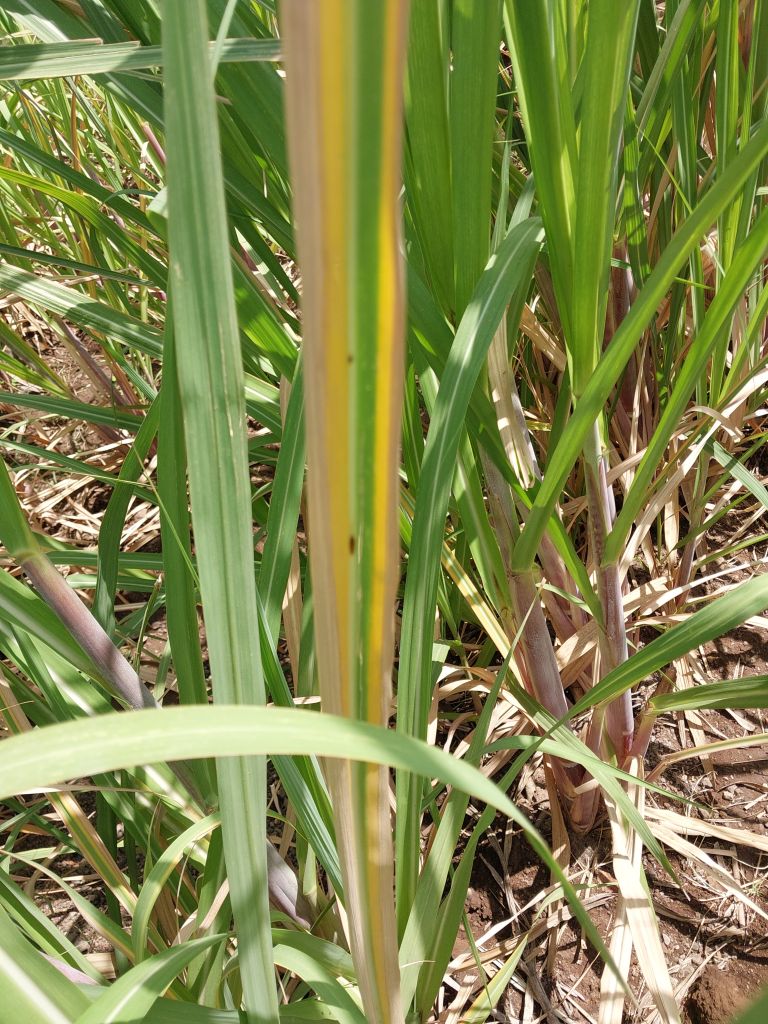
Label: Brown Spot